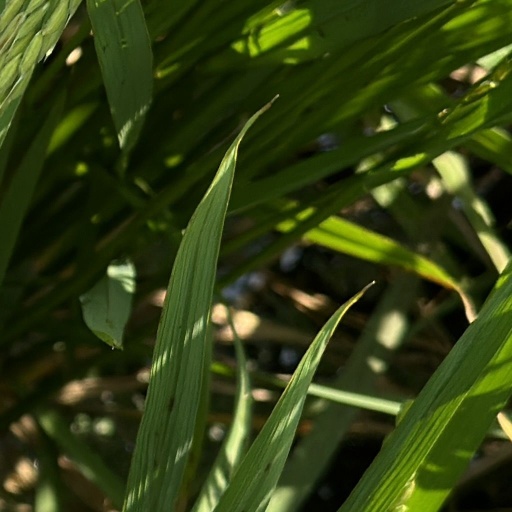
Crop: rice